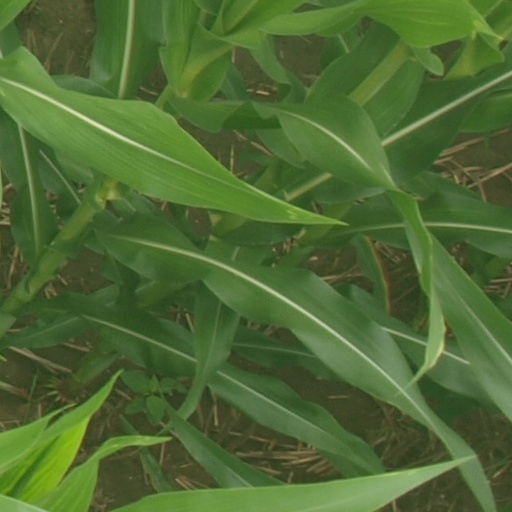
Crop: maize; corn